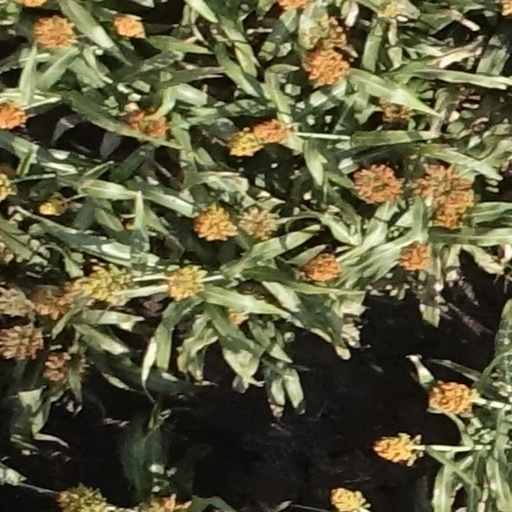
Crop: sorghum